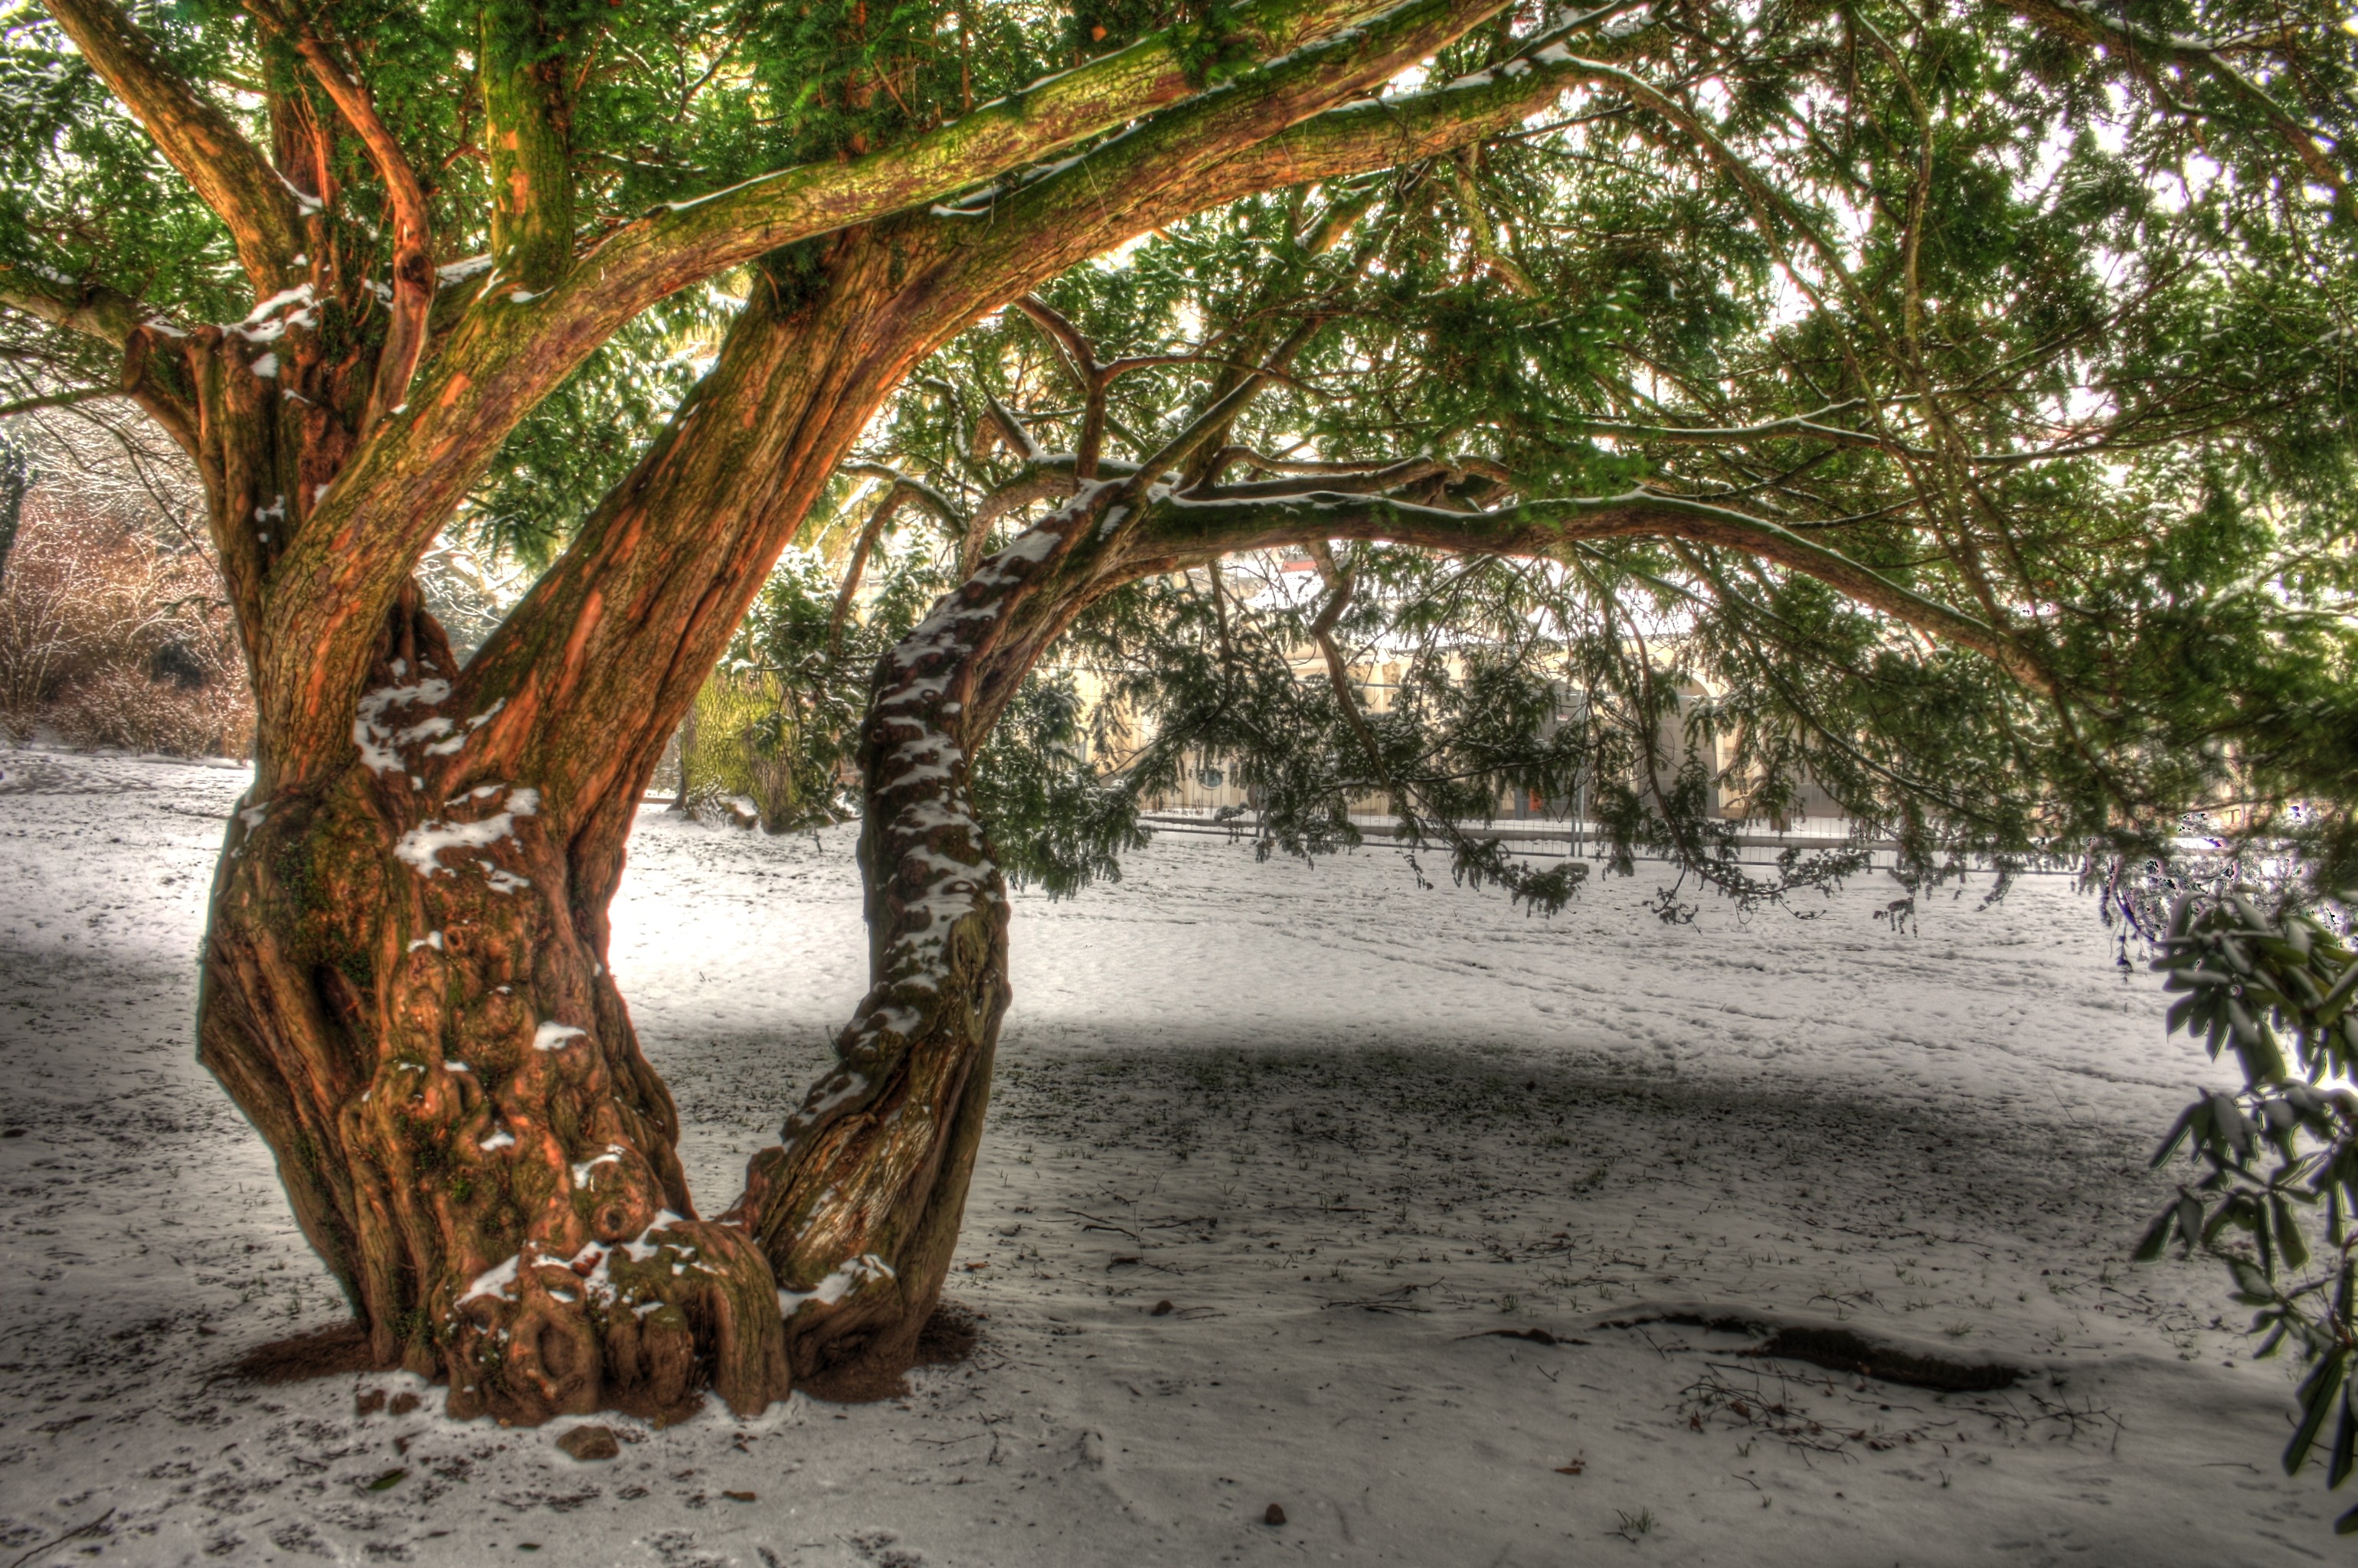
landscape, tree, nature, branch, winter, plant, wood, flower, green, flora, woody plant, arecales